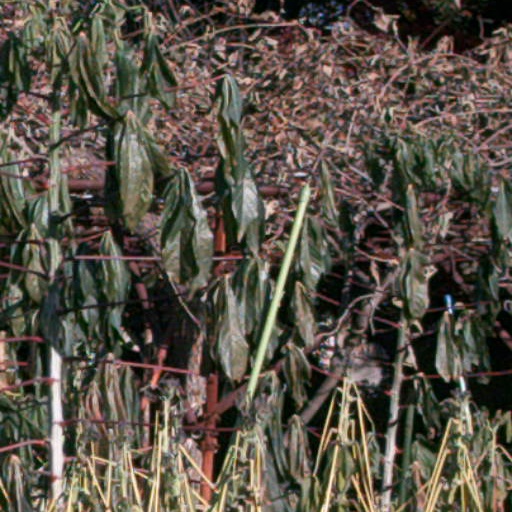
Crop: cassava